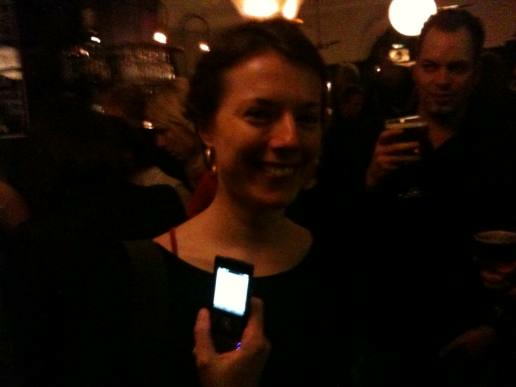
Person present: Yes